Kraft Dinner

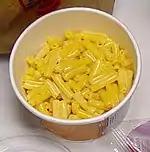
Commercial version of Kraft Macaroni and Cheese sold at Burger King

Kraft Dinner Smart (also known as KD Smart) launched as a healthy sub-brand of the Kraft Dinner brand. It represents a line of Kraft macaroni and cheese products with no artificial flavours, colours, or preservatives and added ingredients like cauliflower, oats, or flax seed blended into the noodles. It comes in four varieties: